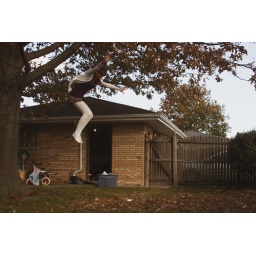
I went over to my friend Joaquin's house and he photographed me jumping out of a tree, hahaha.